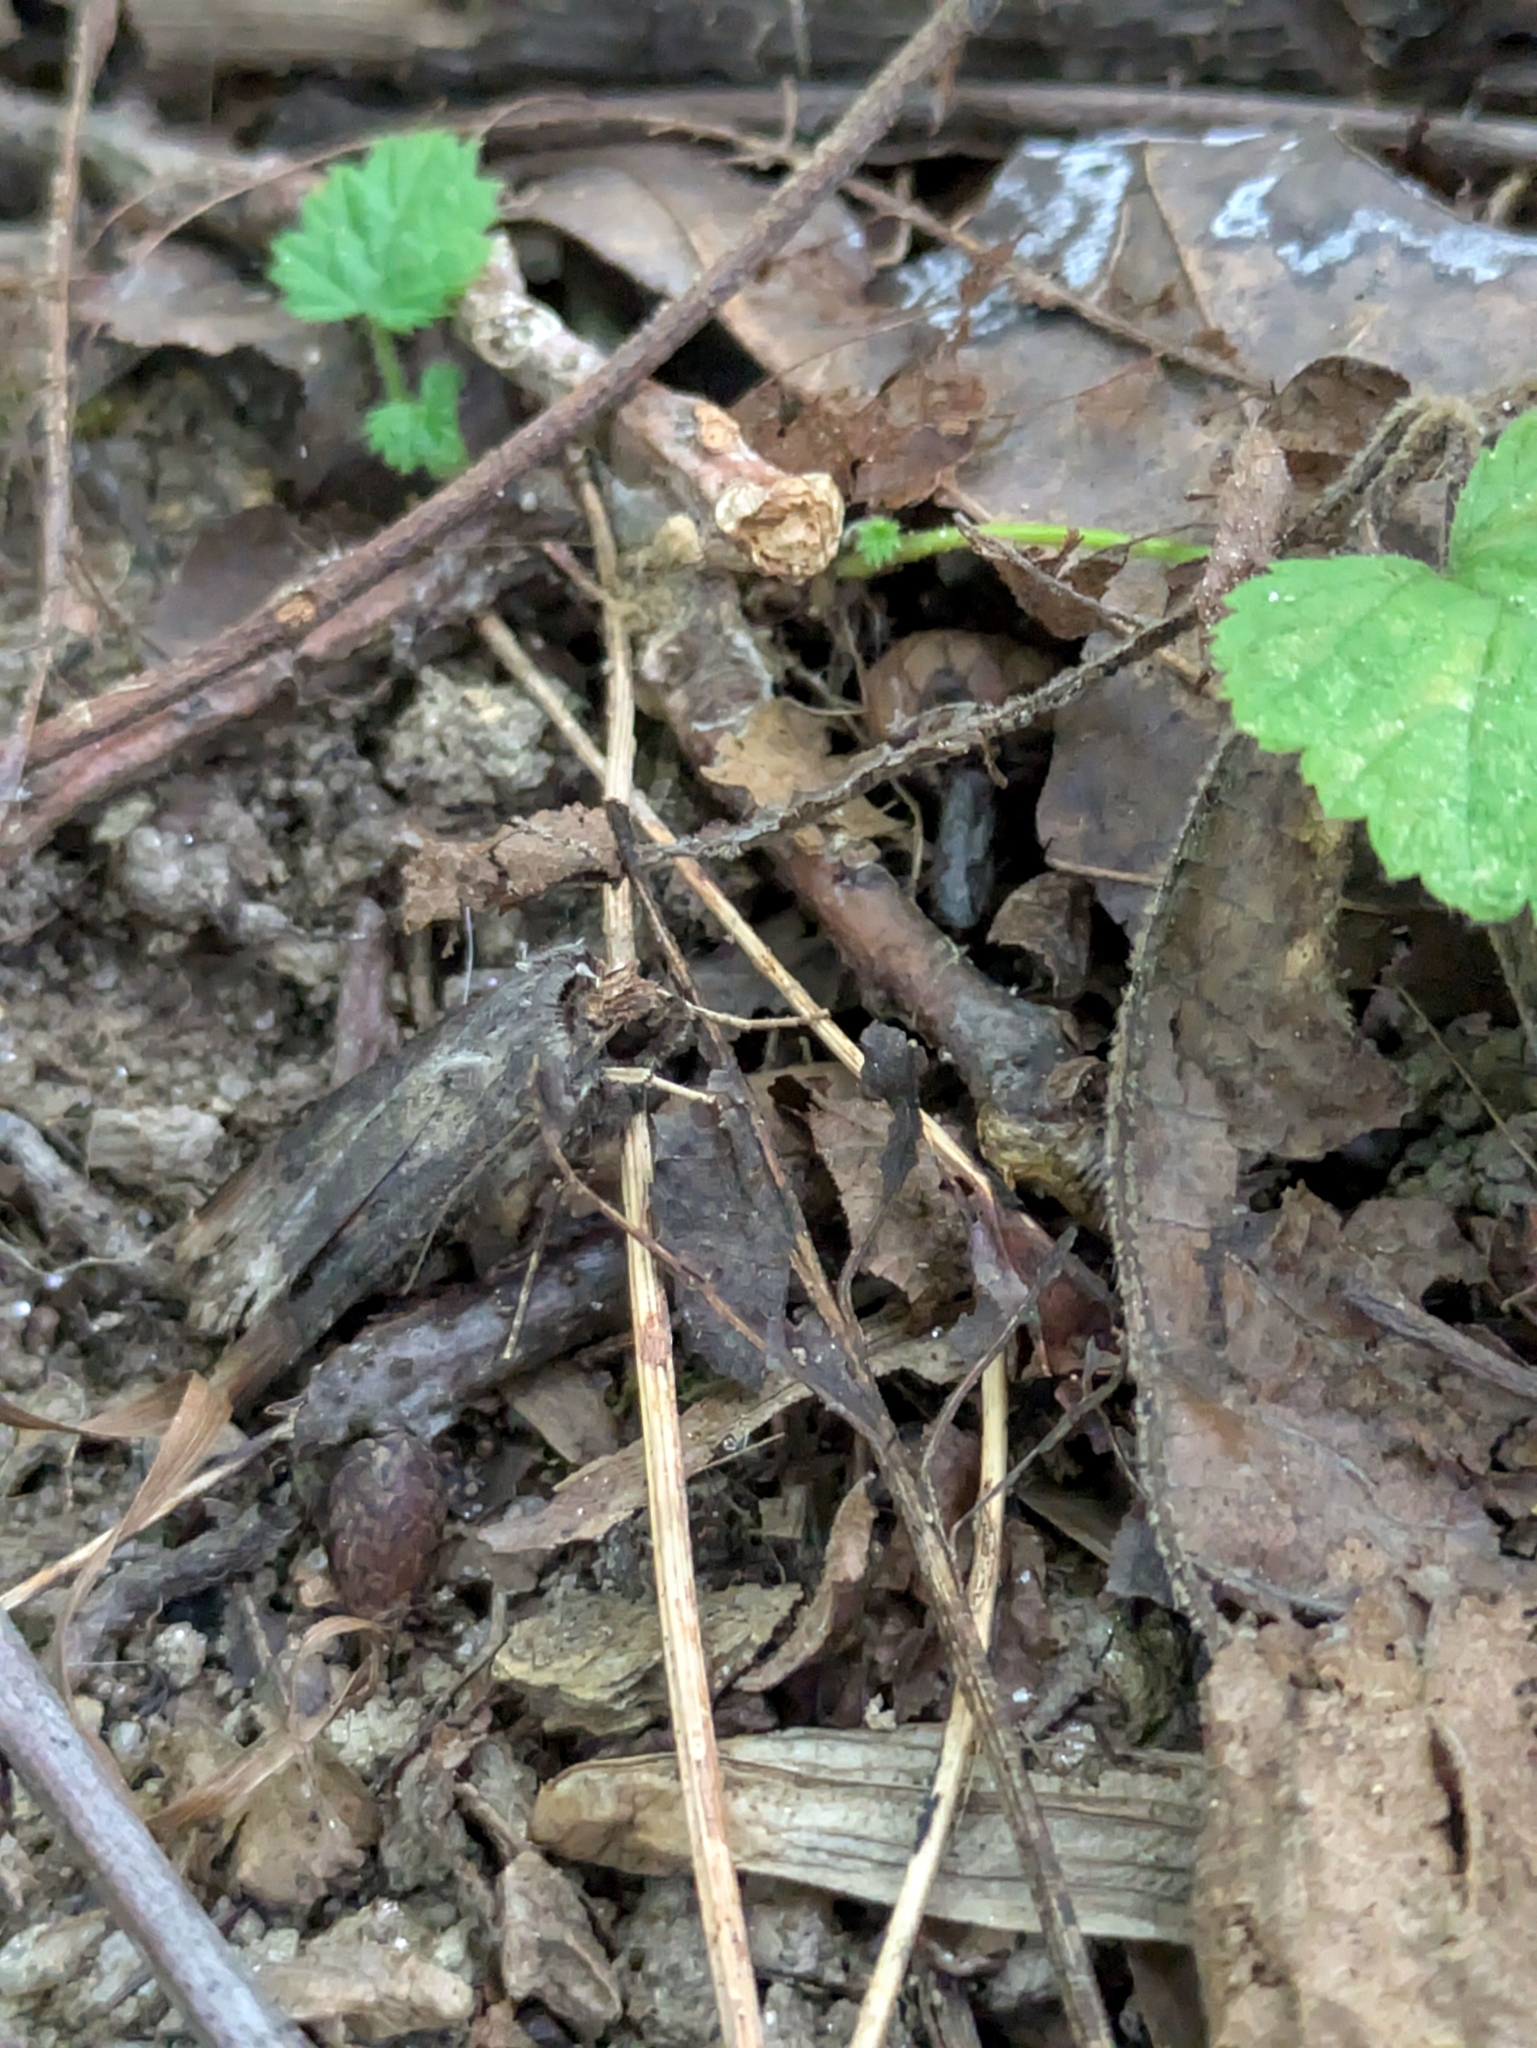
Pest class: cutworms